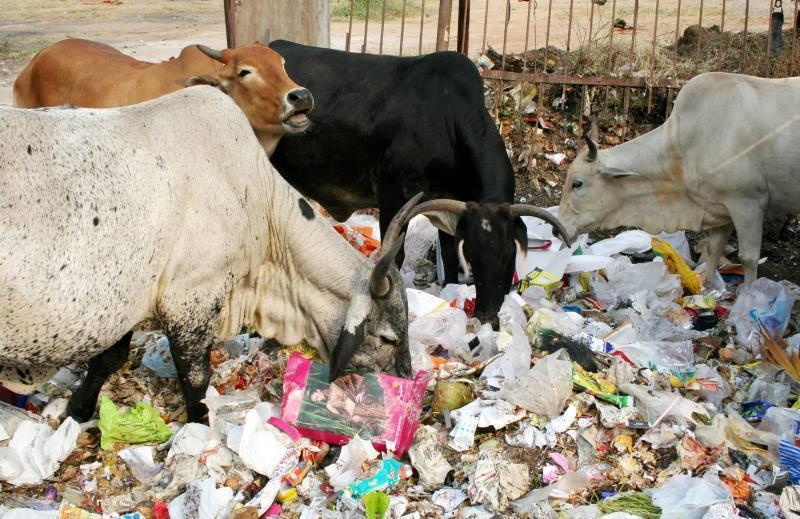
Ng'ombe wanne wanabugia takataka. Wawili ni weupe ilhali mmoja ni mweusi na yule mwingine ni rangi ya kahawa. Nyuma ni ukuta wa vyuma.